4-6-0

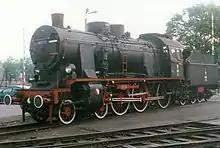
Polish class Ok22

The Polish State Railways (PKP) used several classes of Prussian and other German locomotives. The most significant of these was the Prussian P 8, classified in Poland as the PKP class Ok1. After the First World War, Poland received as reparations and also bought altogether 257 of these locomotives. After the Second World War, their number rose to 429 locomotives, which made it the most numerous passenger locomotive in Poland. A few were preserved and kept in working condition, including Class Ok1 No. 359. (Also see )